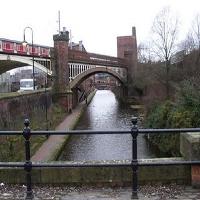
Weather: cloudy or overcast